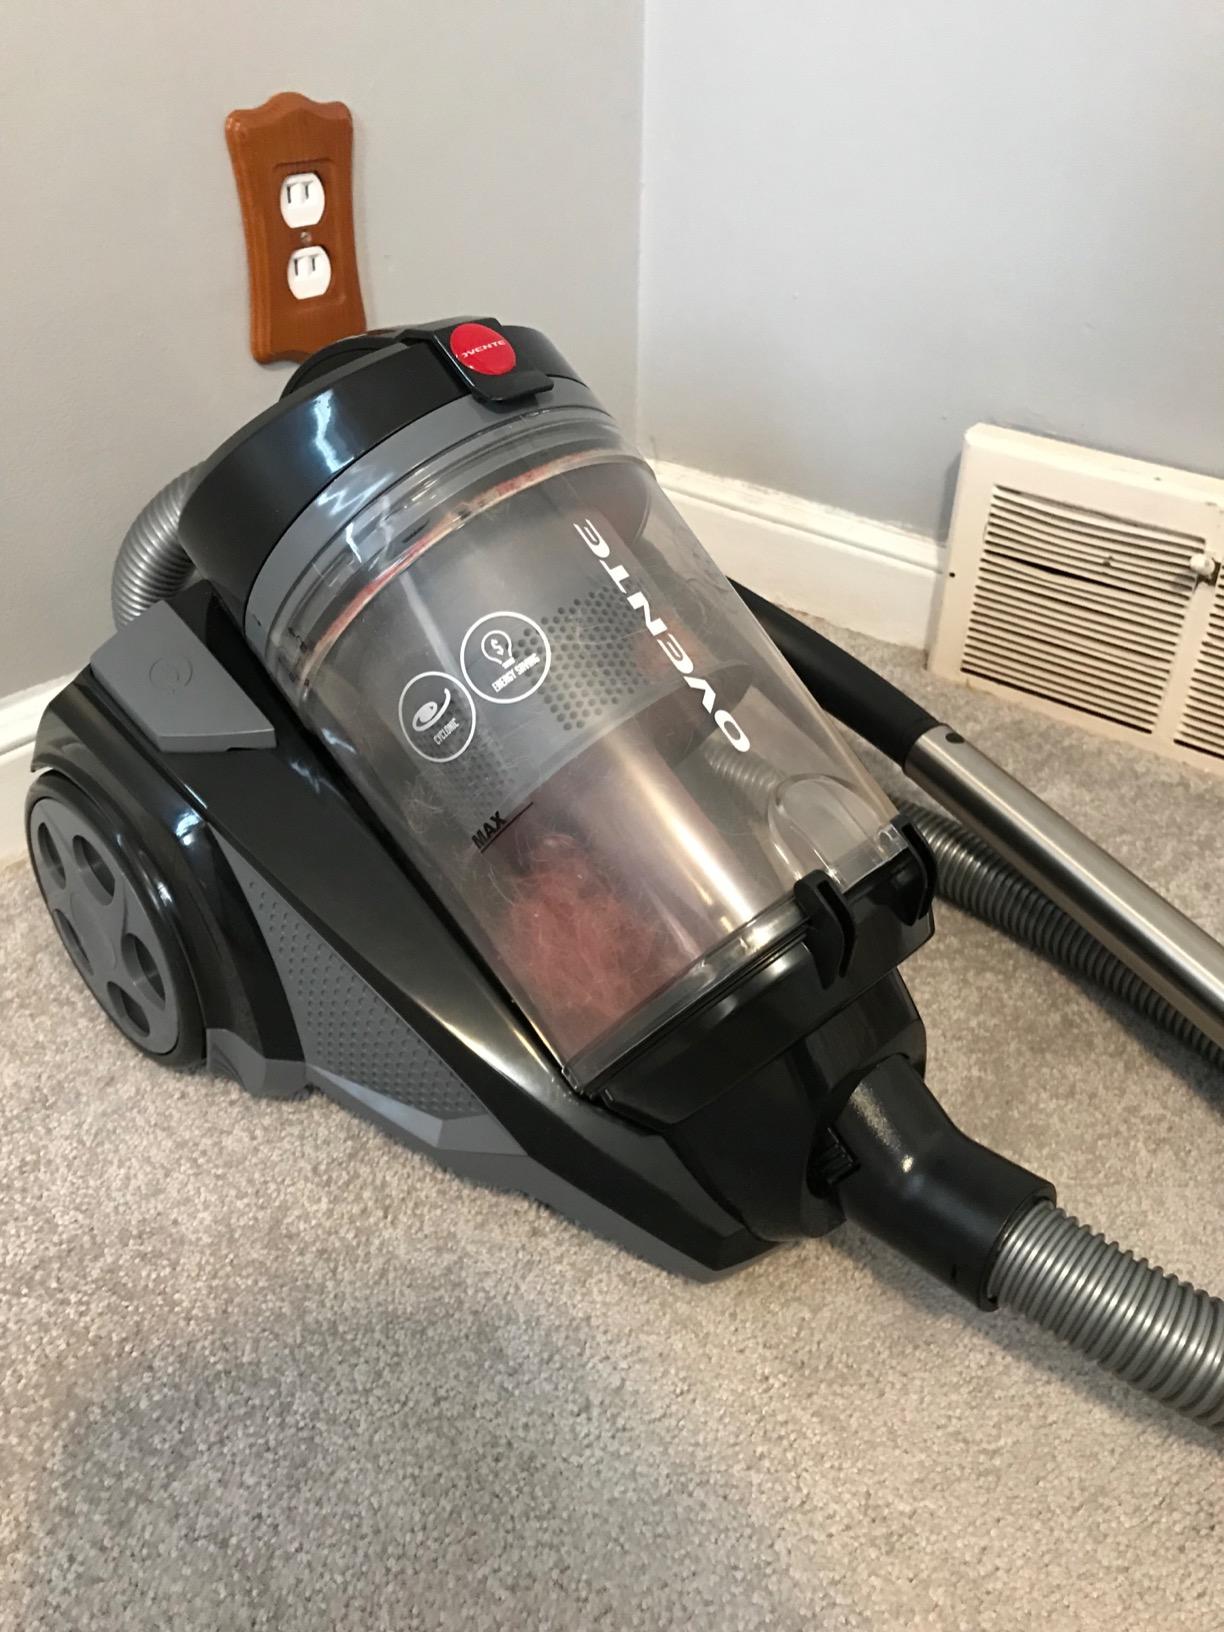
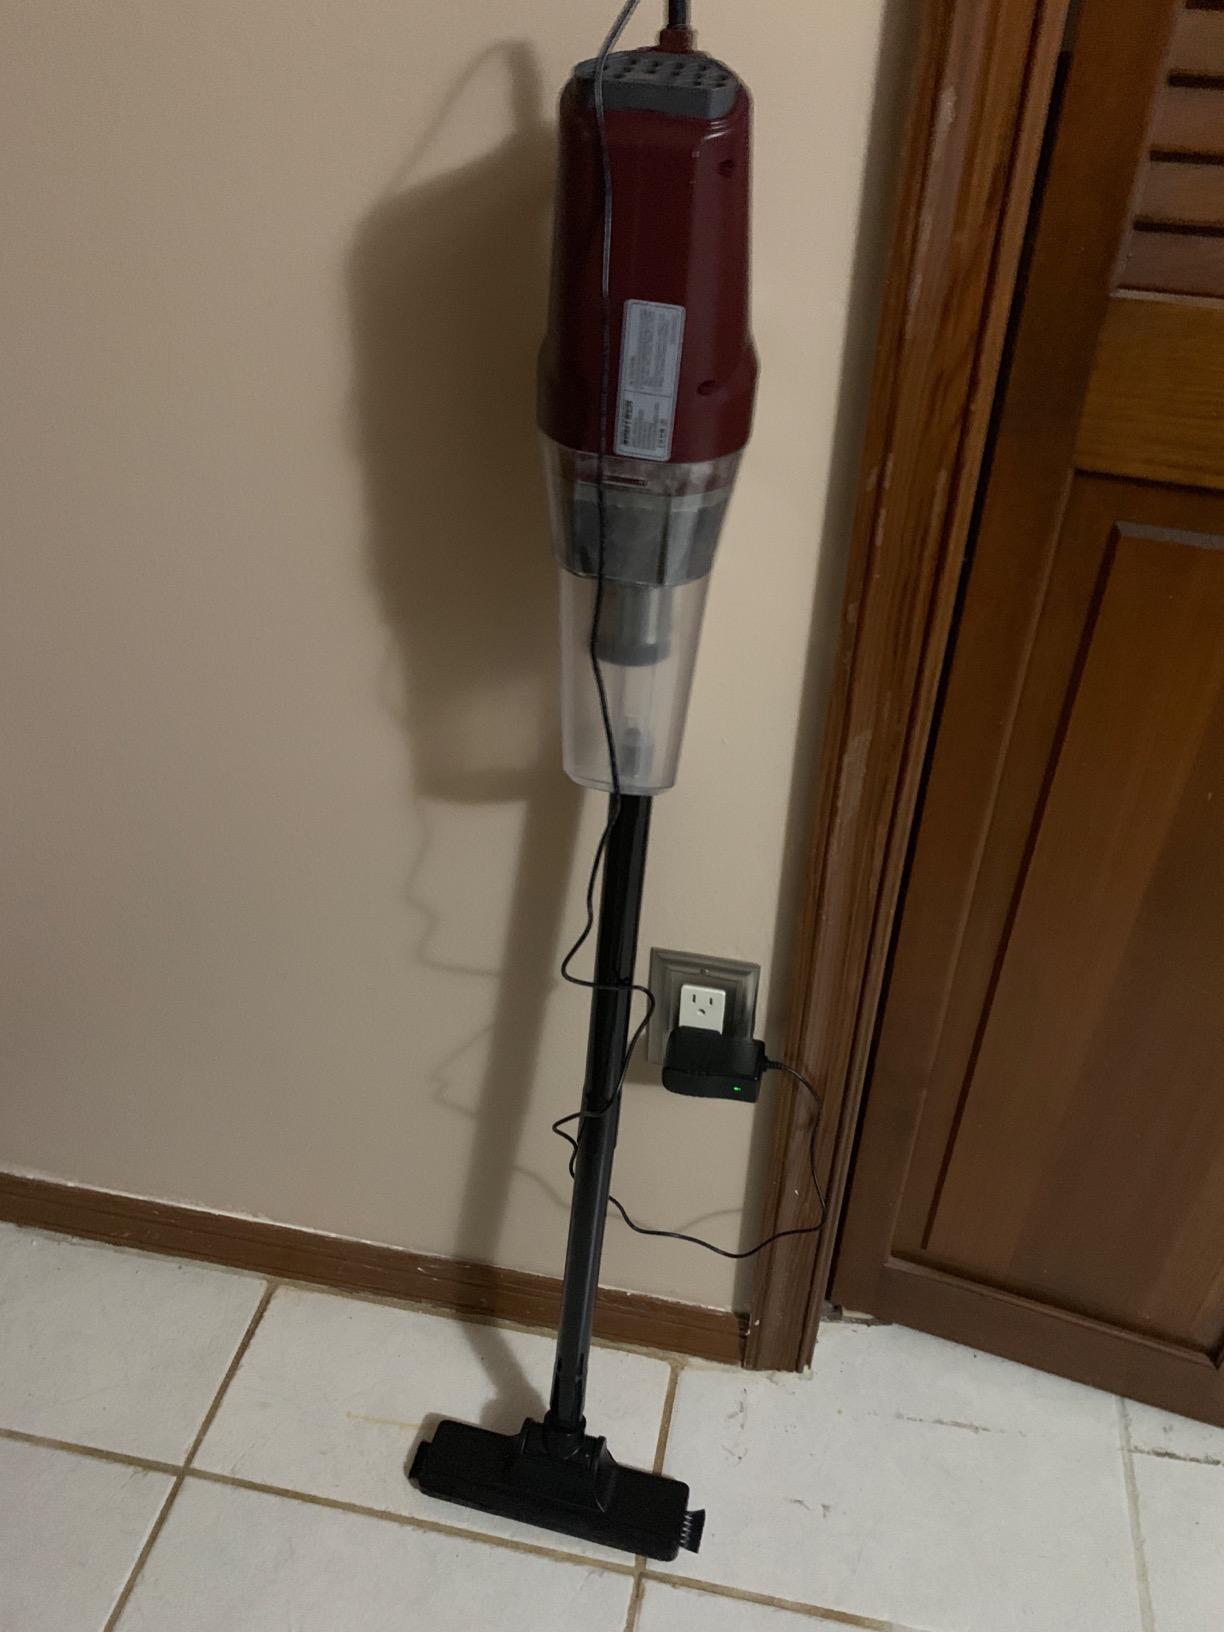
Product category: items_vacuum
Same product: no